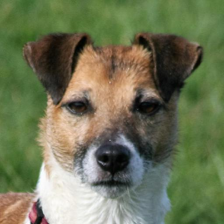
Label: animals